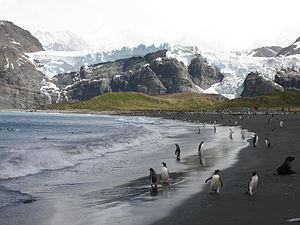
Géorgie du Sud - Les glaciers et la plage de Gold Harbour
Gold Harbour est une petite baie située à 8 km au sud-sud-ouest du cap Charlotte sur la côte Sud-Est de la Géorgie du Sud.